Oleksandr Maselsky

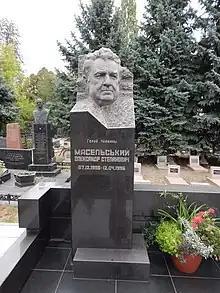
Maselsky's grave in 2019

On 7 December 1996, on the 60th anniversary of Maselsky, on the facade of the 8th entrance of Gosprom, in which Maselsky worked from 1979 to 1996, a memorial plaque was opened, and on the same day another memorial plaque was opened - on the facade of the house No. 17 on Girshman Street, where Maselsky lived, and a tombstone at the Kharkiv City Cemetery No. 2.